Ksenia Dudkina

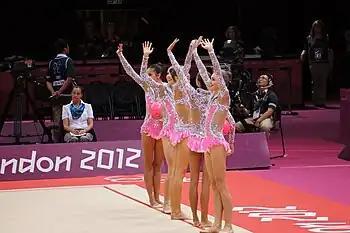
Ksenia Dudkina (first right) in 5 Balls final at the 2012 Summer Olympics

Dudkina was trained by Elena Arais (daughter of Vera Shtelbaums, who is Evgenia Kanaeva's personal coach) before she started competing in group. Dudkina became an Honored Master of Sports of Russia in 2011.